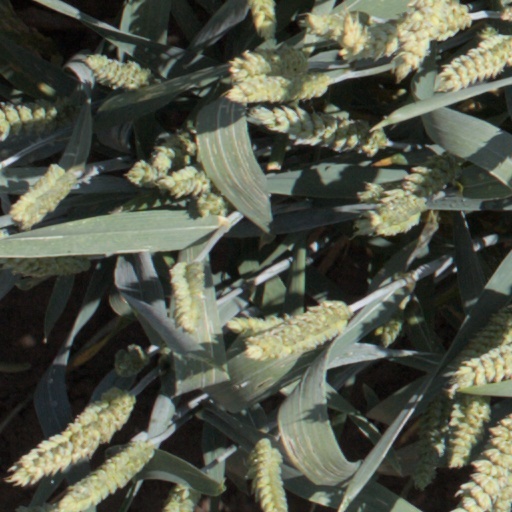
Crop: wheat